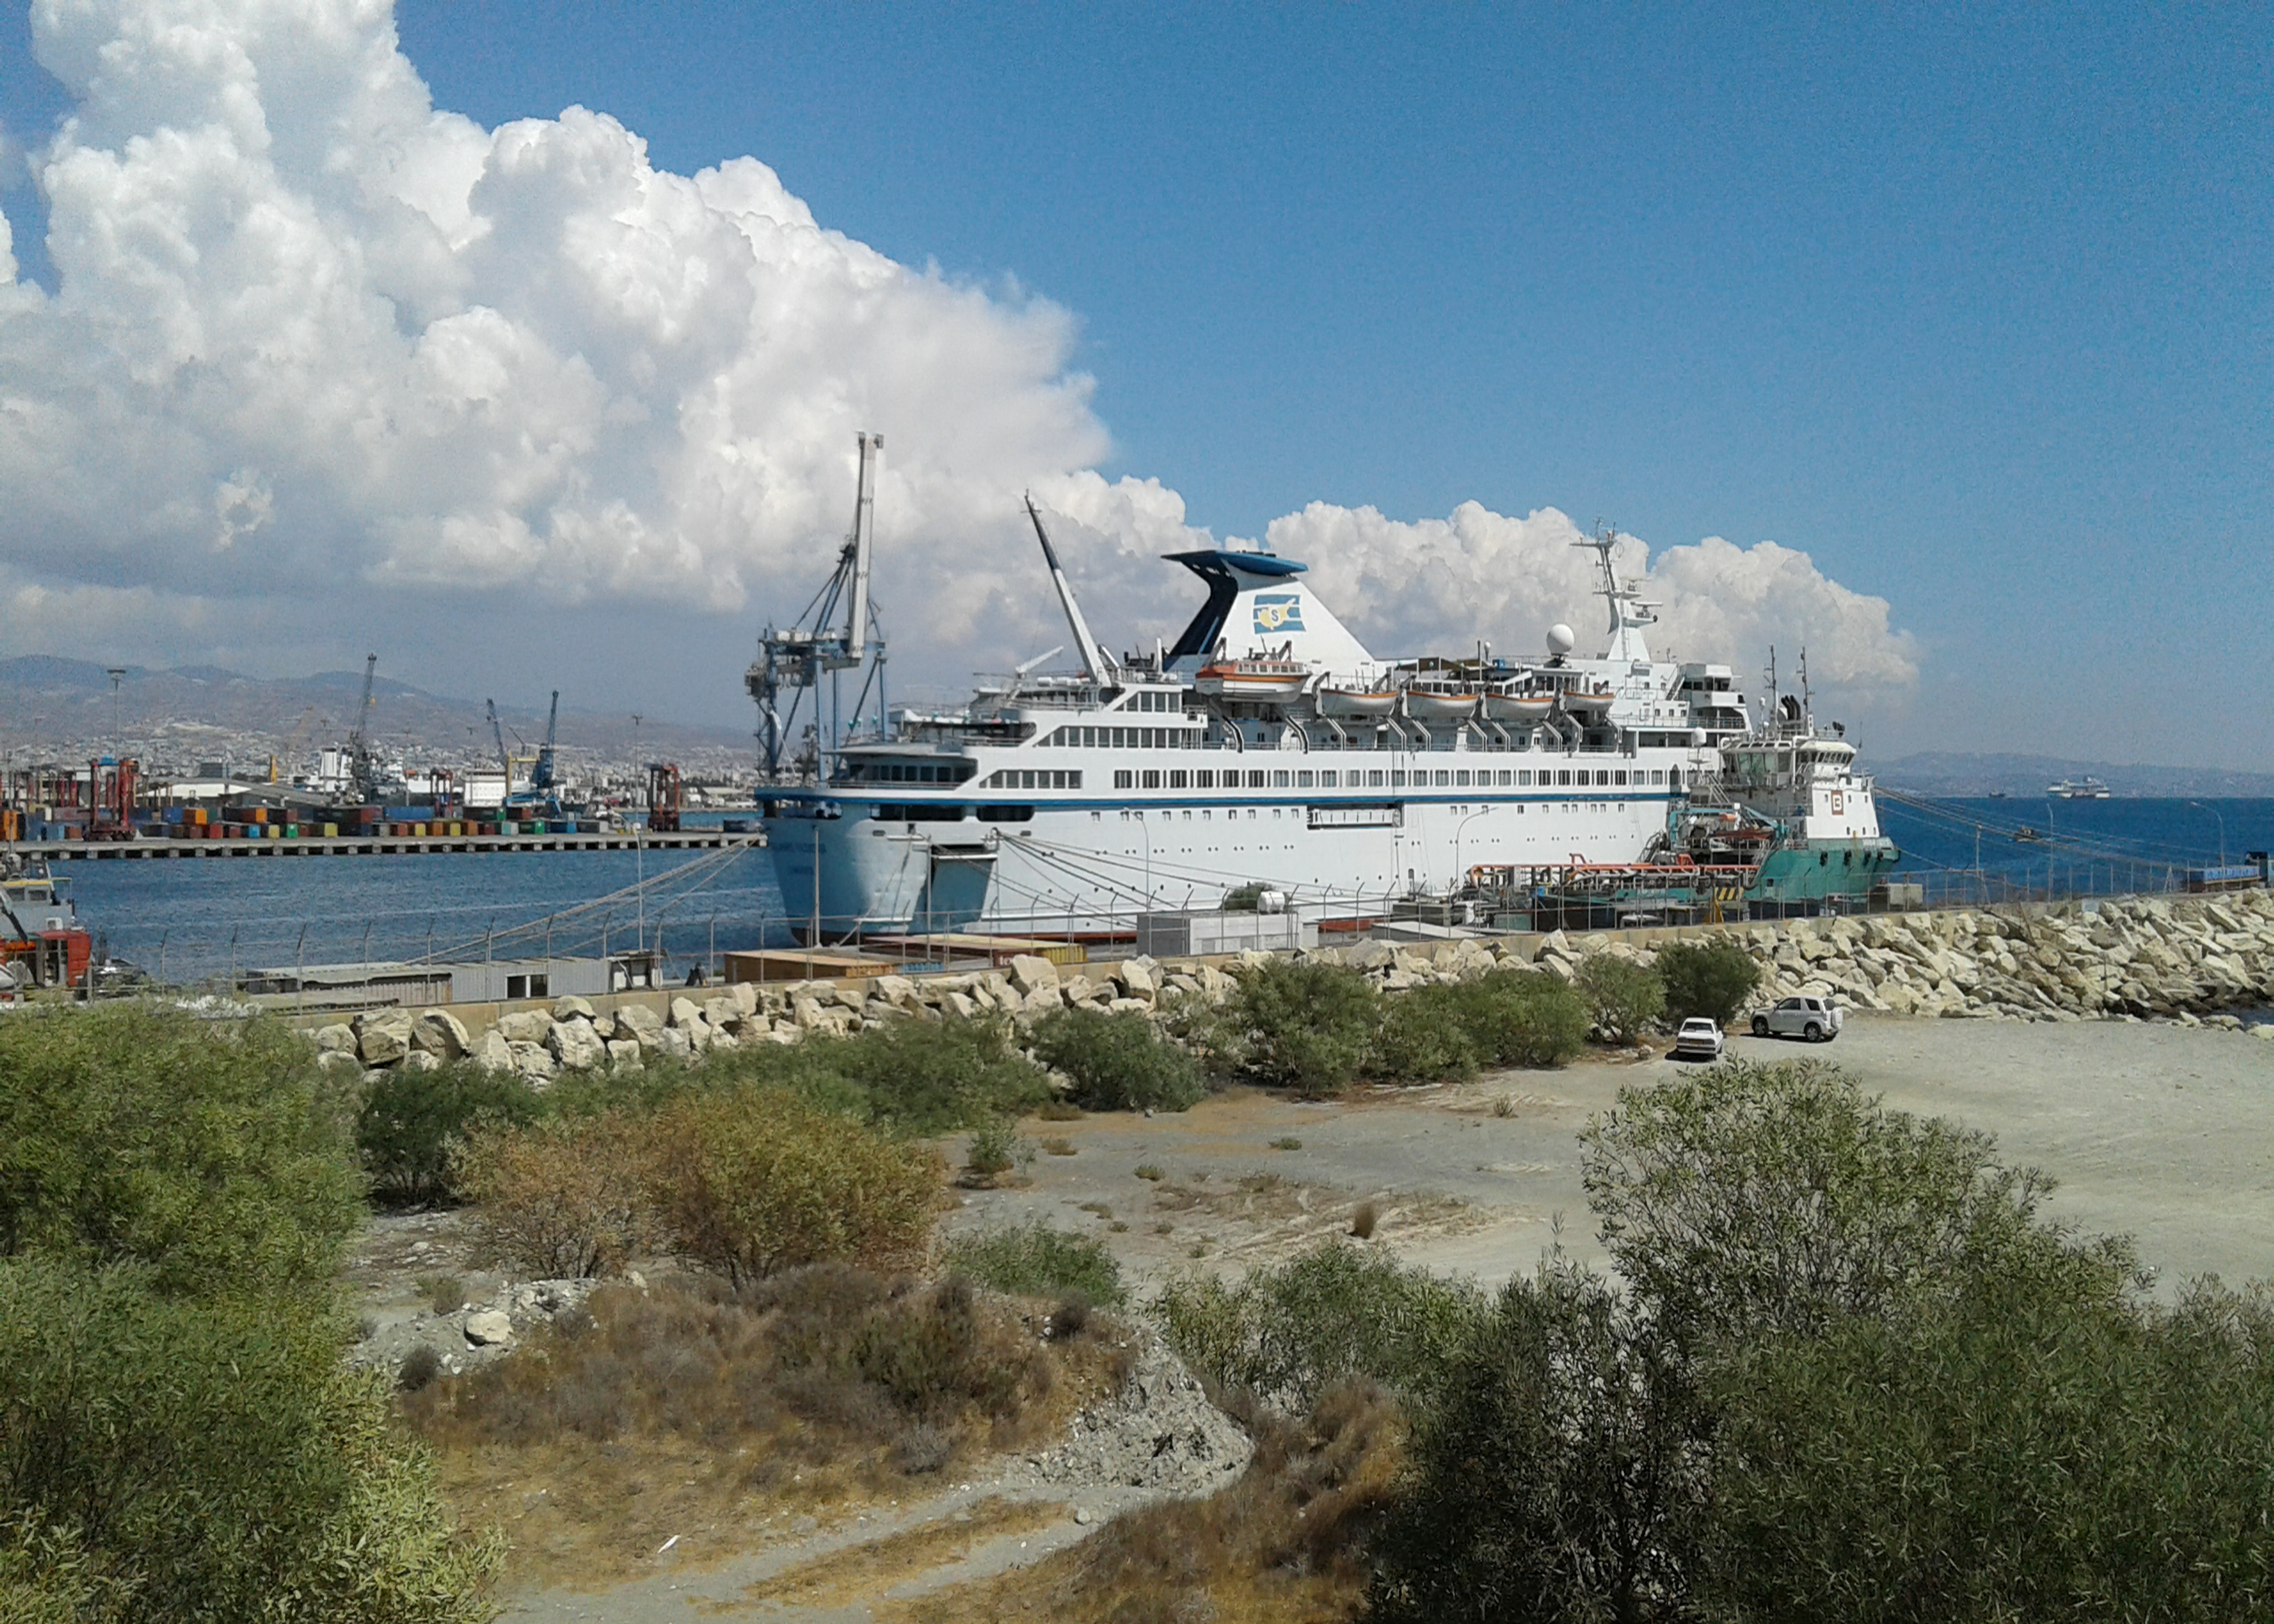
sky, clouds, blue, vessel, crane, boat, greenery, cloud, water, plant, watercraft, naval architecture, vehicle, Cruiseferry, passenger ship, ship, travel, waterway, tree, cruise ship, city, beach, horizon, water transportation, ocean liner, lake, harbor, port, channel, cumulus, ocean, coast, dock, palm tree, bay, caribbean, sound, freight transport, tropics, ms island escape, sea, tourism, landscape, marina